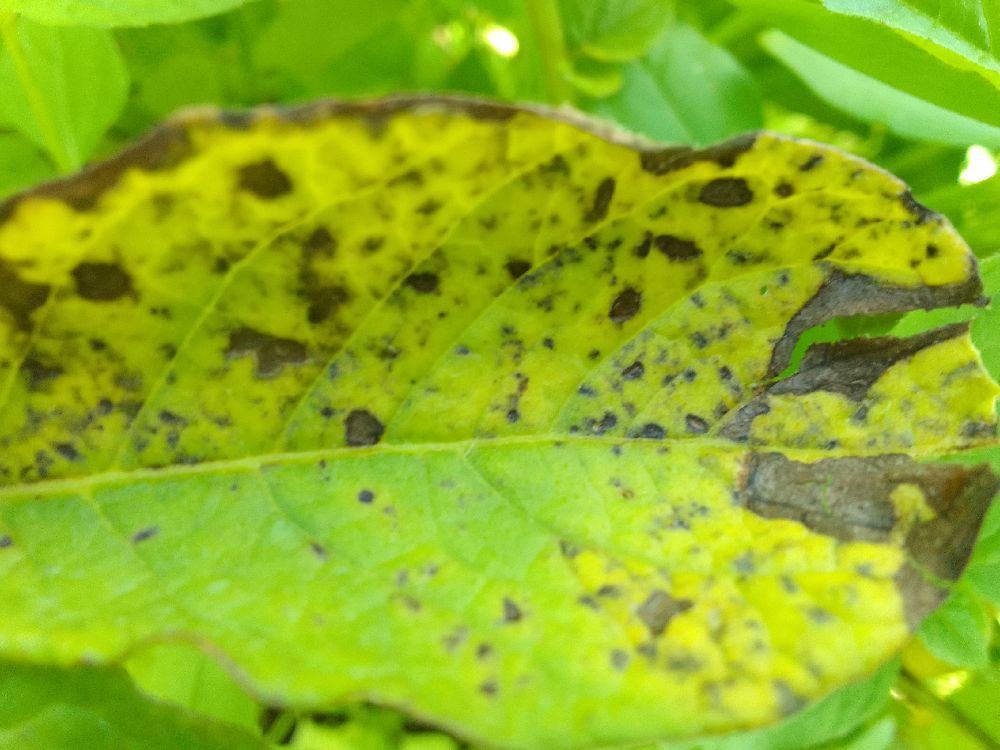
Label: Early blight